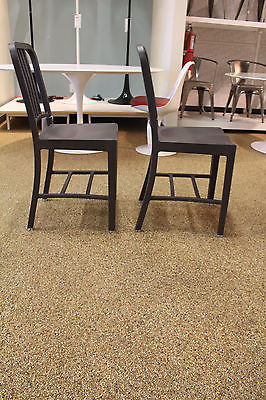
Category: chair